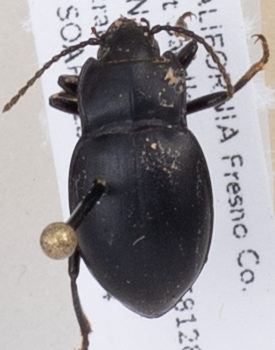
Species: Metrius contractus
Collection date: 2019-08-14
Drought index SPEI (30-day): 0.694
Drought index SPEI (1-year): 0.47
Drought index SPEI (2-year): -0.03